History of medicine

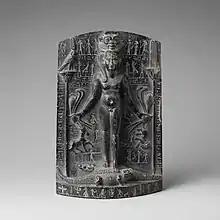
Magical stela or cippus of Horus inscribed with healing encantations (c. 332 to 280 BCE)

Most known and recovered artefacts from the ancient Mesopotamian civilisations centre on the neo-Assyrian ( 900 – 600 BCE) and neo-Babylonian ( 600 – 500 BCE) periods, as the last empires ruled by native Mesopotamian rulers. These discoveries include a huge array of medical clay tablets from this period, although damage to the clay documents creates large gaps in our understanding of medical practices.